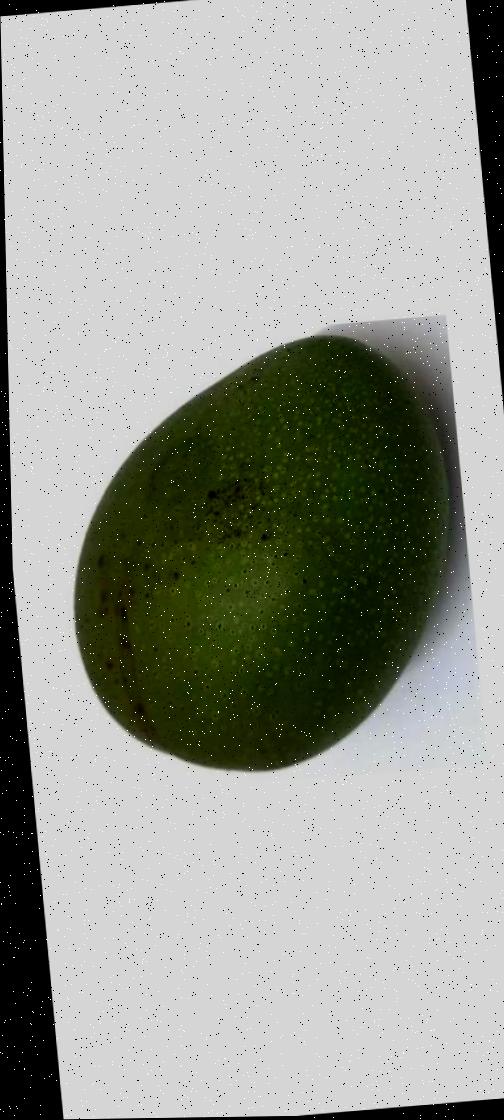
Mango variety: Ashshina Zhinuk